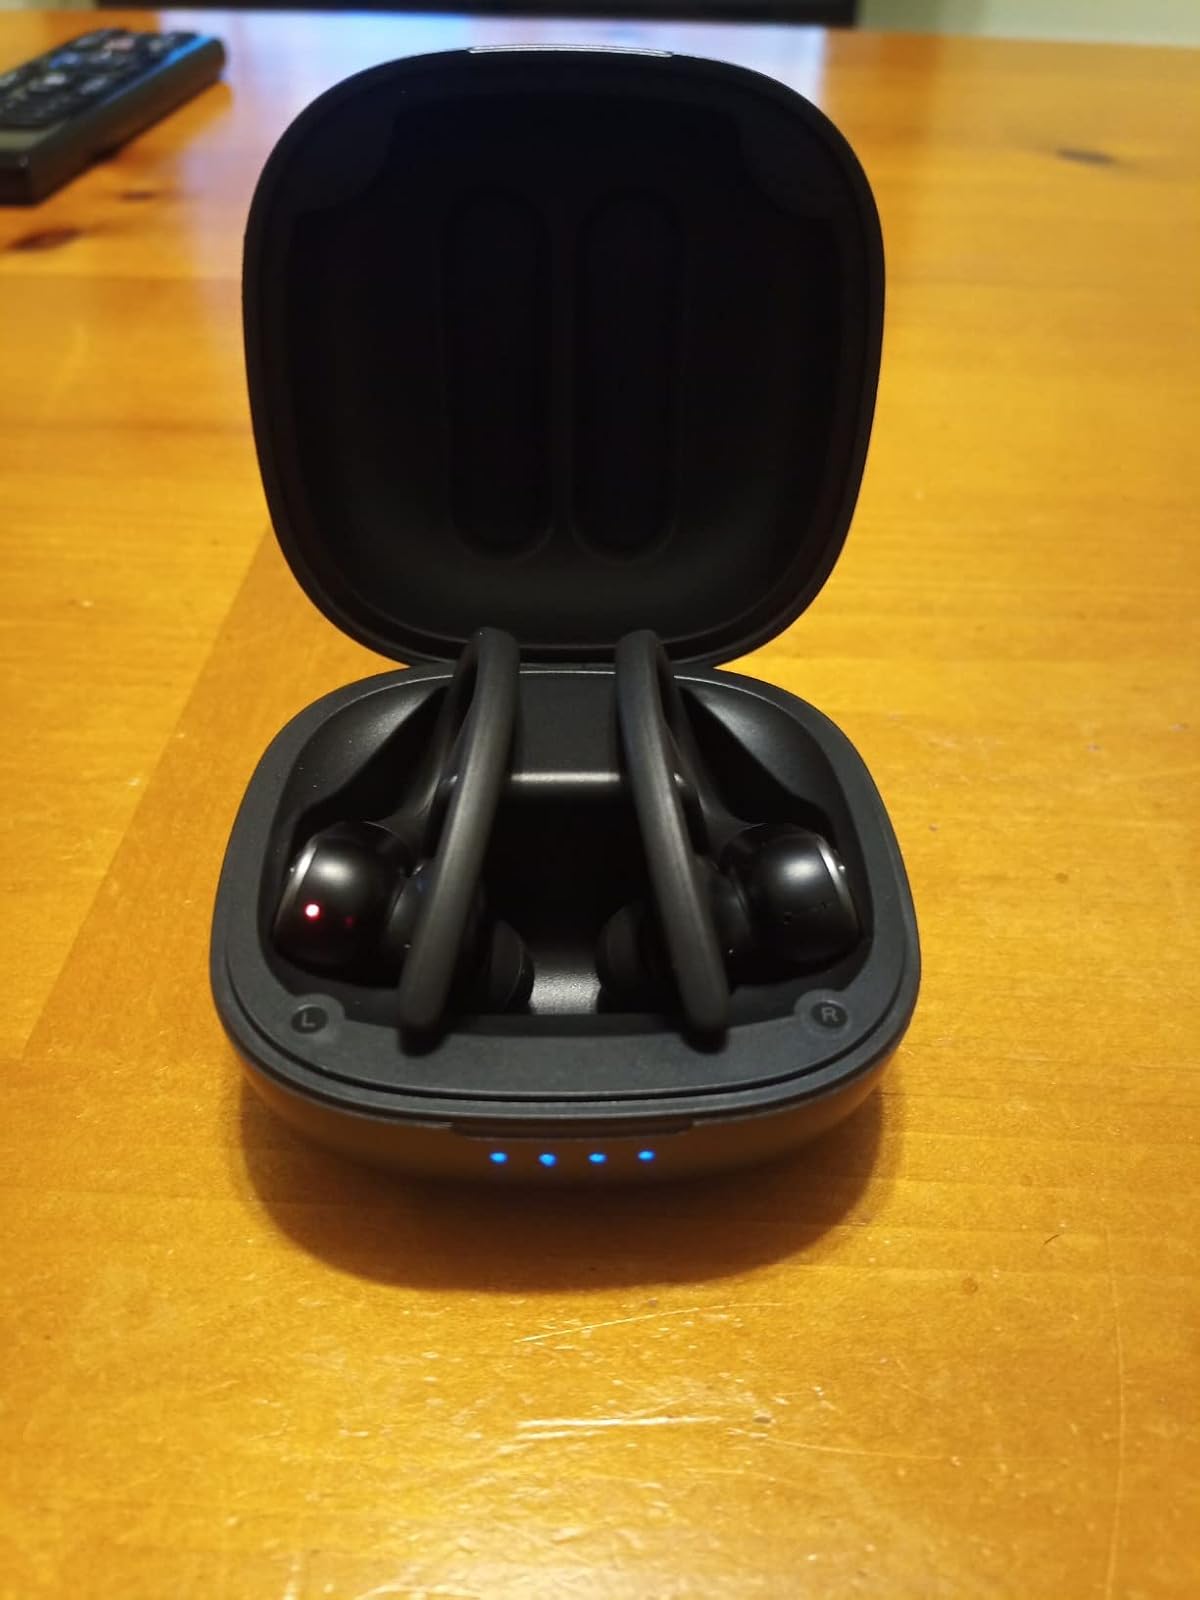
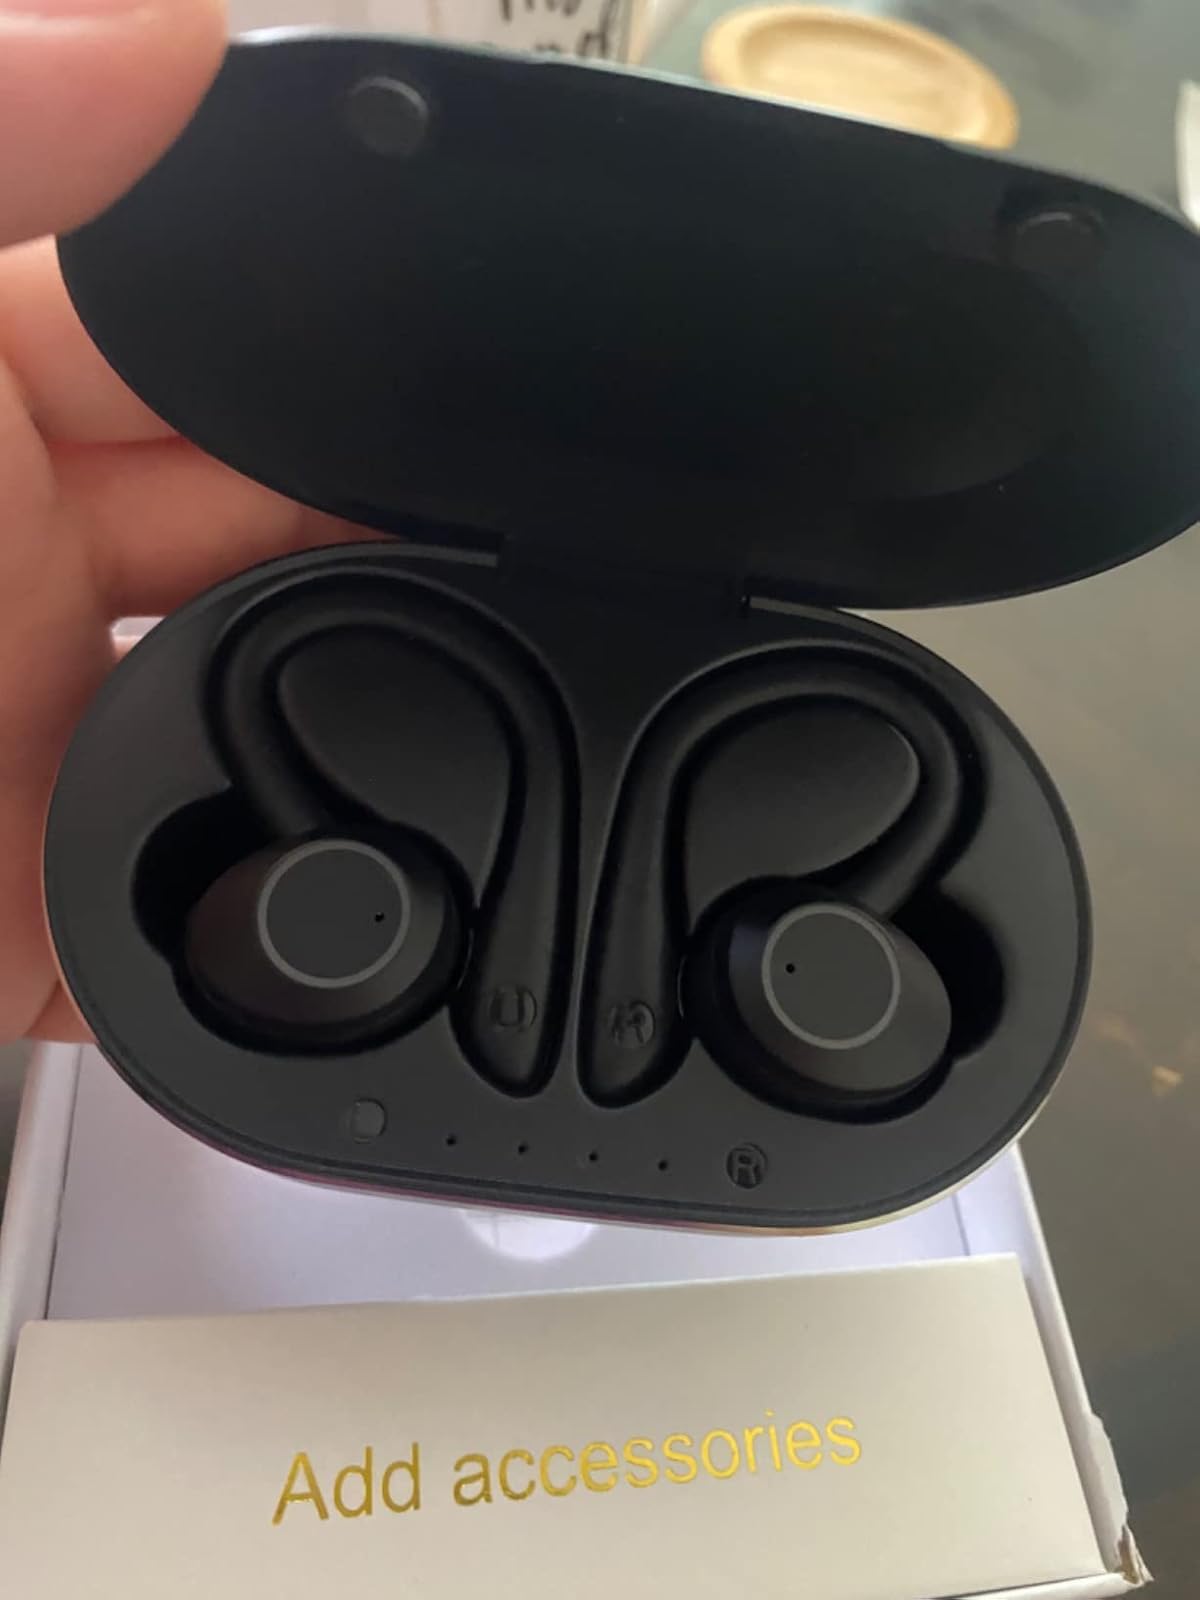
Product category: earbuds
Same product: no